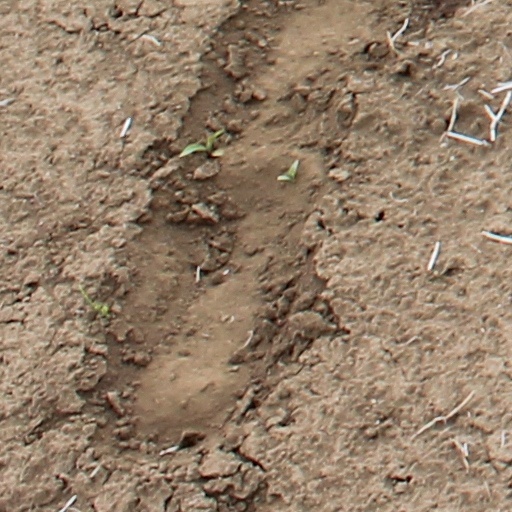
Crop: wheat